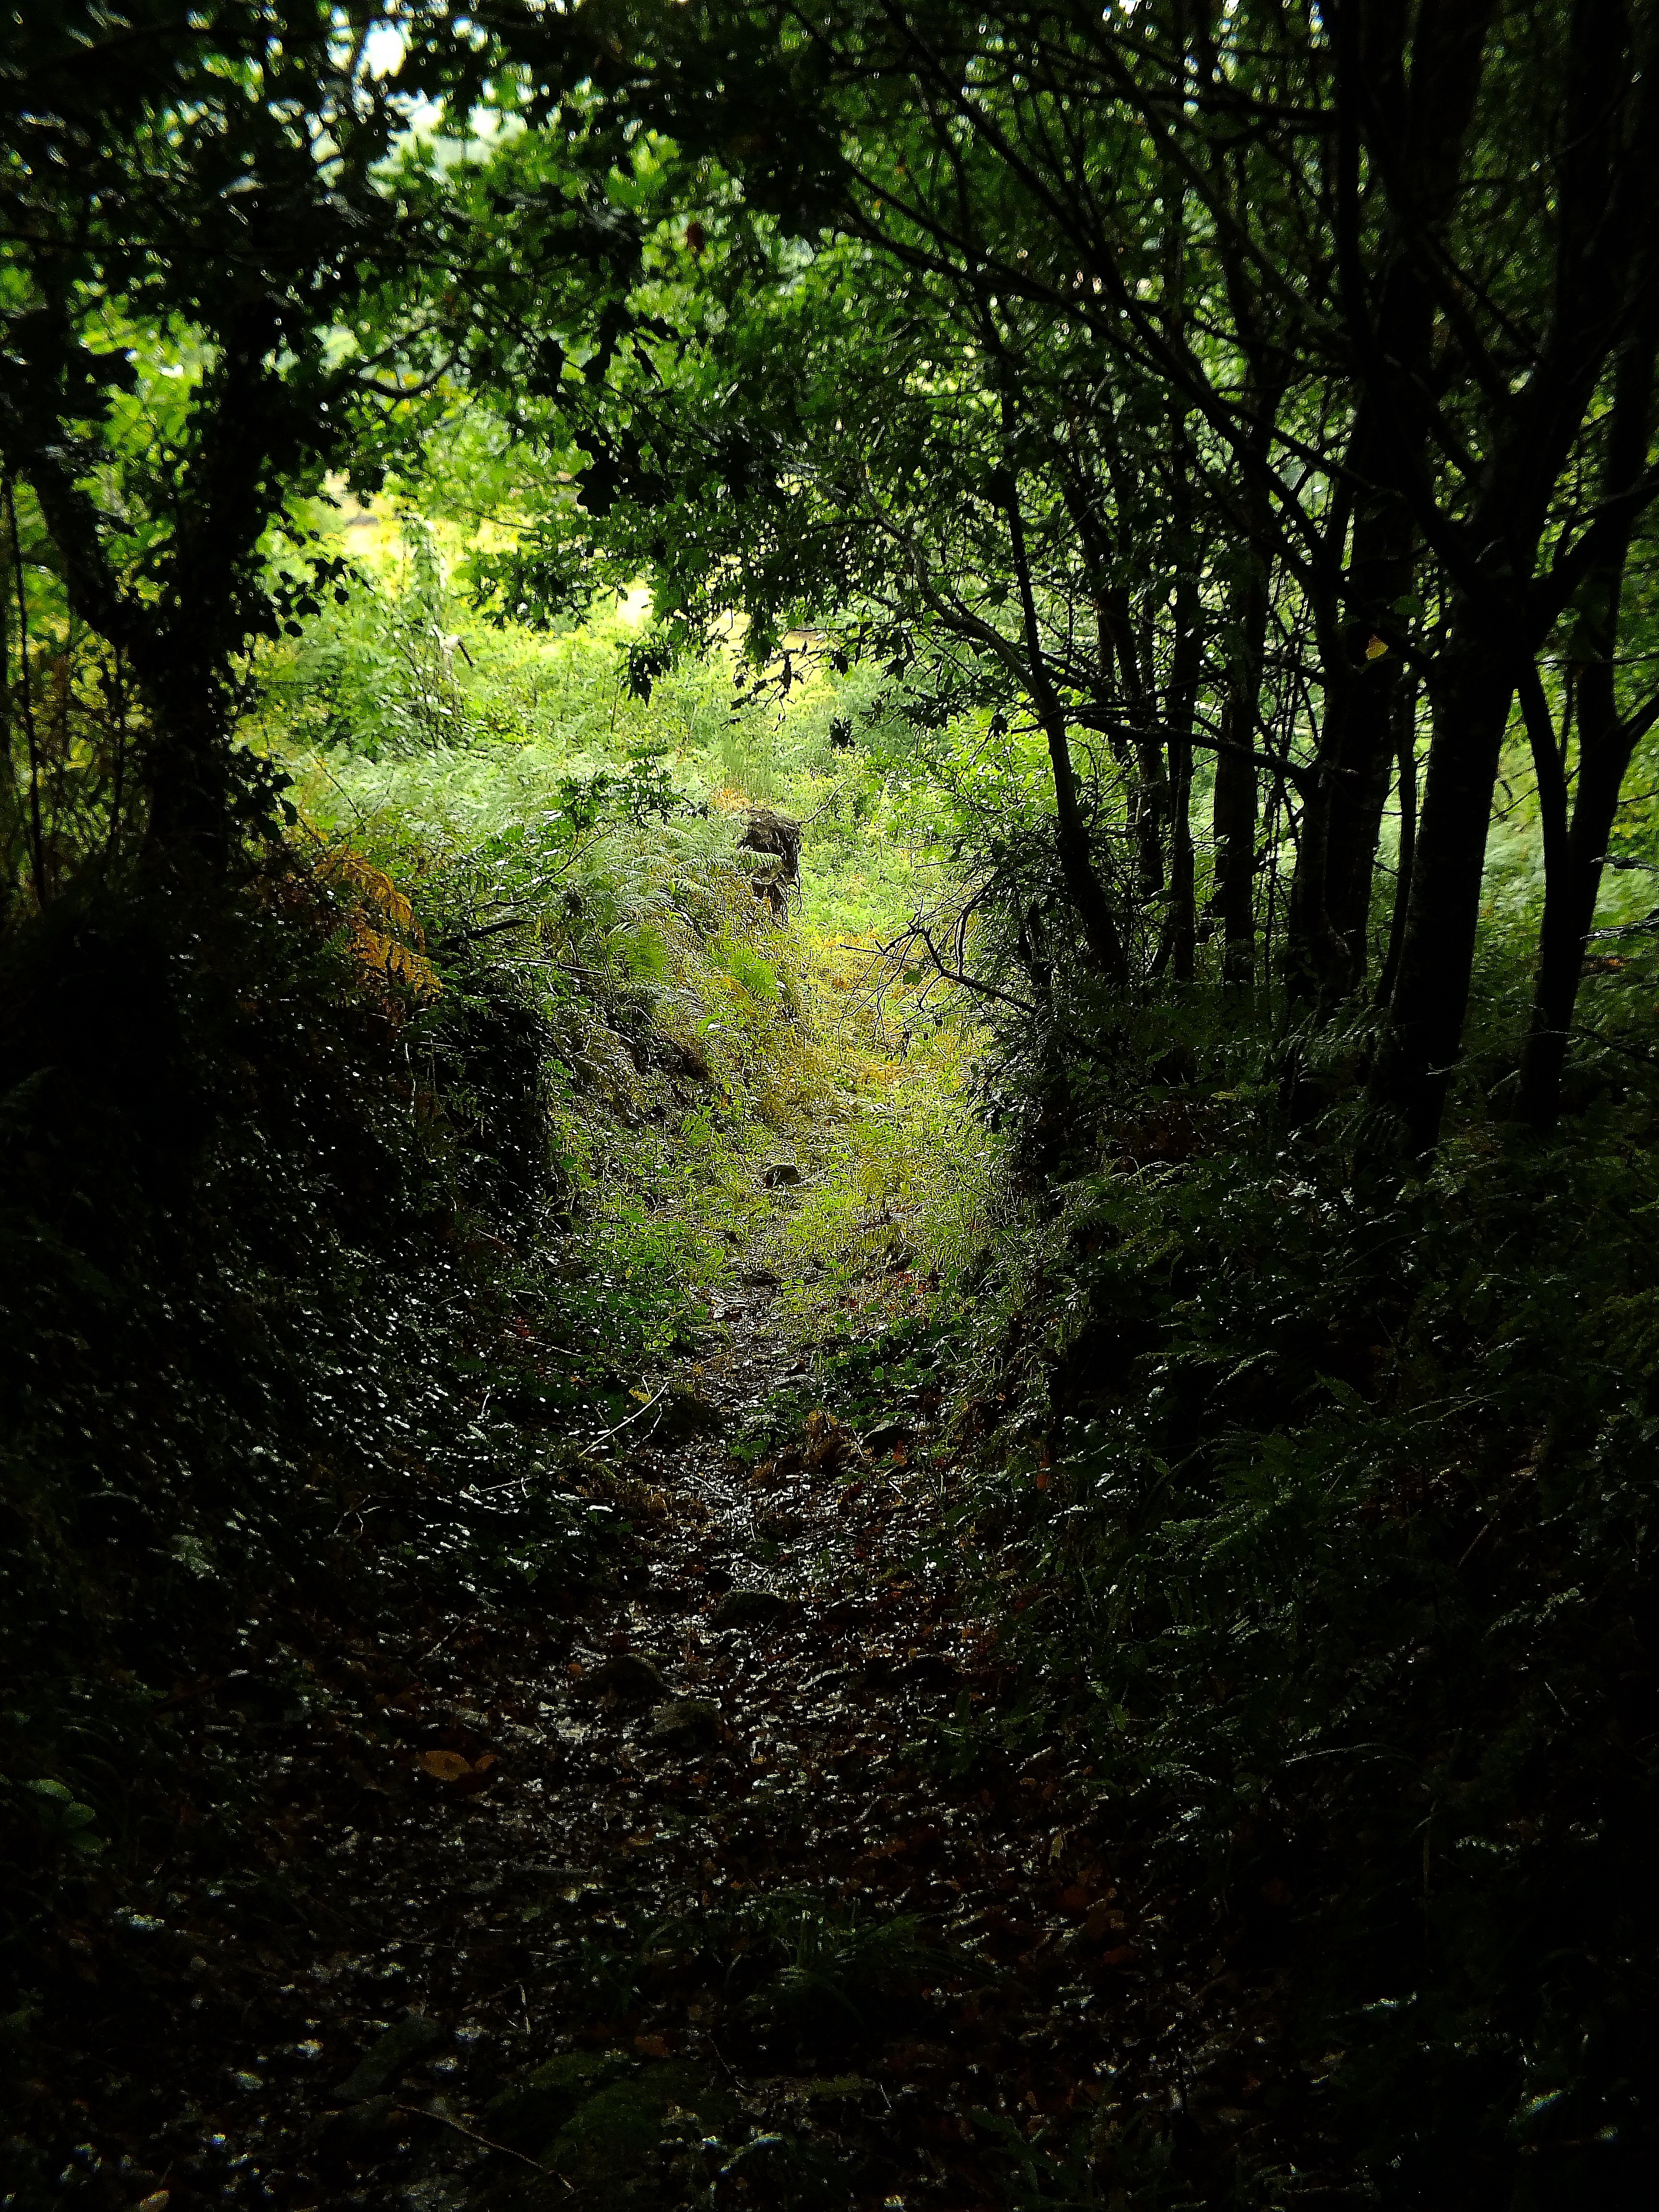
tree, nature, forest, grass, branch, light, plant, sunlight, leaf, green, jungle, autumn, darkness, spain, rainforest, galicia, pontevedra, woodland, habitat, ecosystem, espana, ggl1, cotobade, valongo, finepixhs20, natural environment, geographical feature, atmospheric phenomenon, woody plant